OOoOO

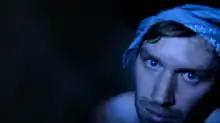
oOoOO 2012

oOoOO (pronounced "oh") is an American witch house/chillwave project led by Christopher Dexter Greenspan. The project was founded in 2008. Along with White Ring and Salem, oOoOO is often recognized as a pioneer of the witch house sound.